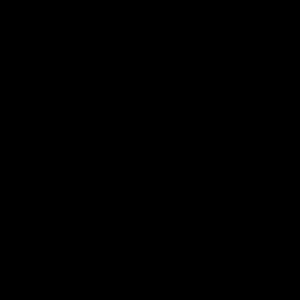
Un carré gréco-latin ou carré eulérien d'ordre n, sur deux ensembles G et L de chacun n symboles, est un tableau carré de n lignes et n colonnes, contenant les n² couples de L × G, et où toute ligne et toute colonne contient exactement une fois chaque élément de L et chaque élément de G. Il s'agit de la superposition de deux carrés latins orthogonaux l'un à l'autre. On dit aussi carré bilatin.